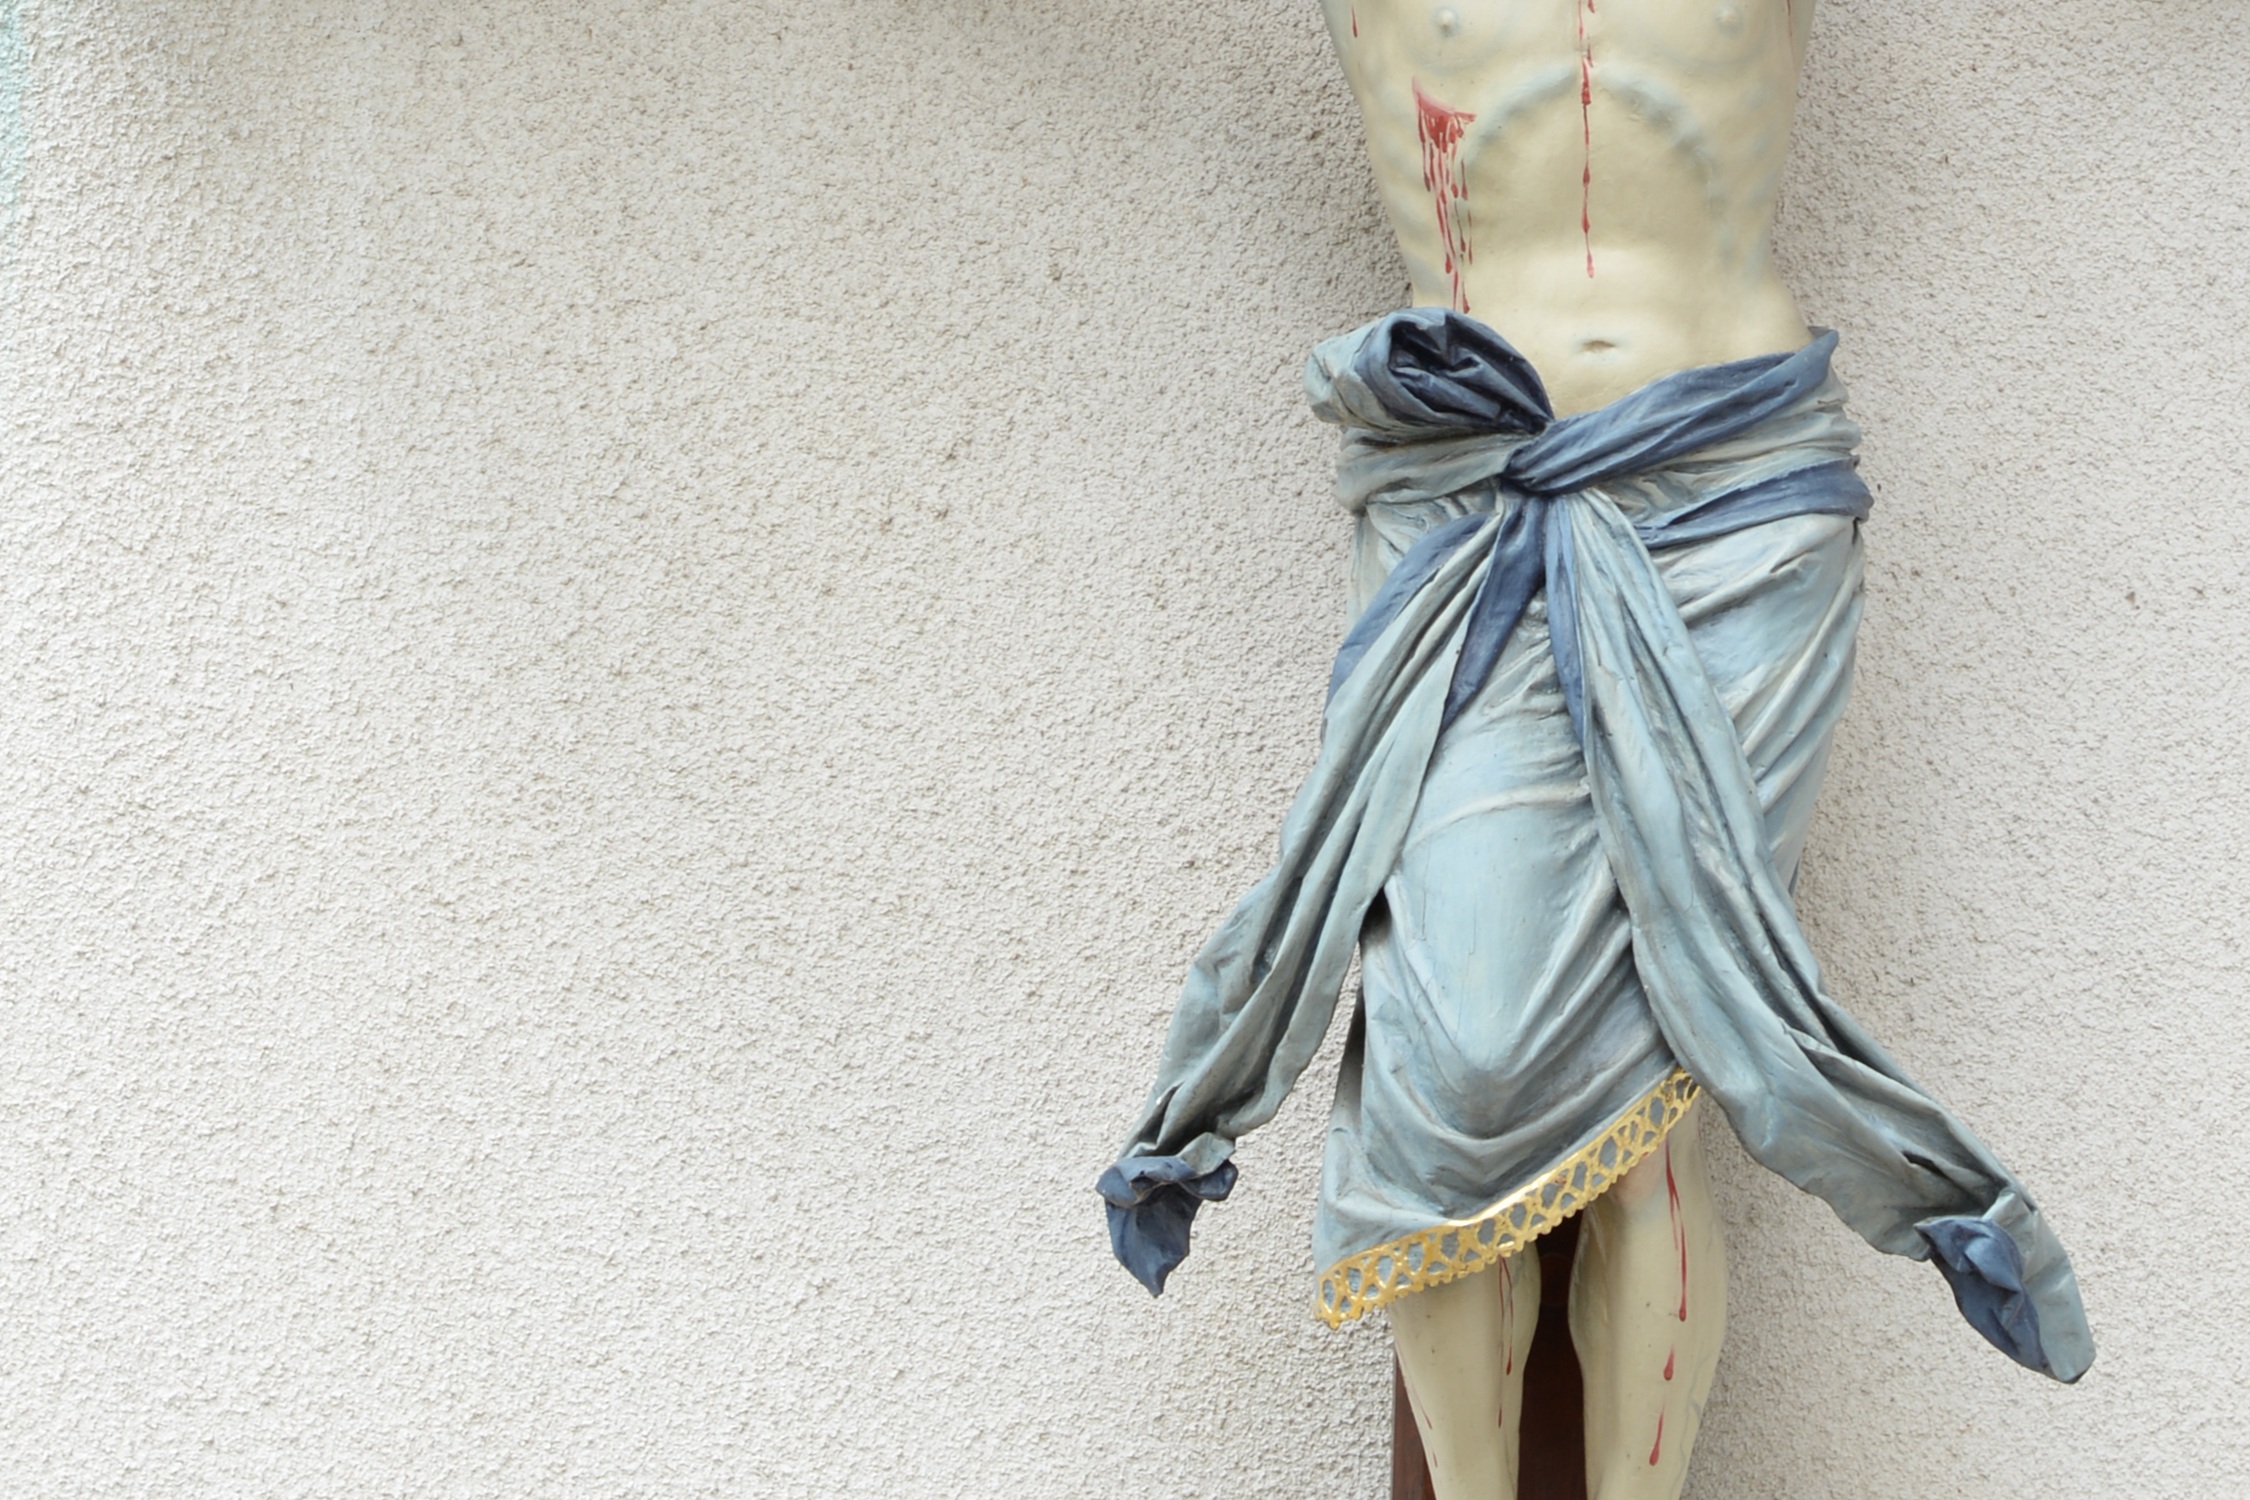
hand, spring, fashion, blue, church, clothing, cross, wooden cross, catholic, christ, dress, figure, faith, jesus, christianity, detail, crucifixion, resurrection, jesus christ, christi